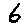
Label: 6